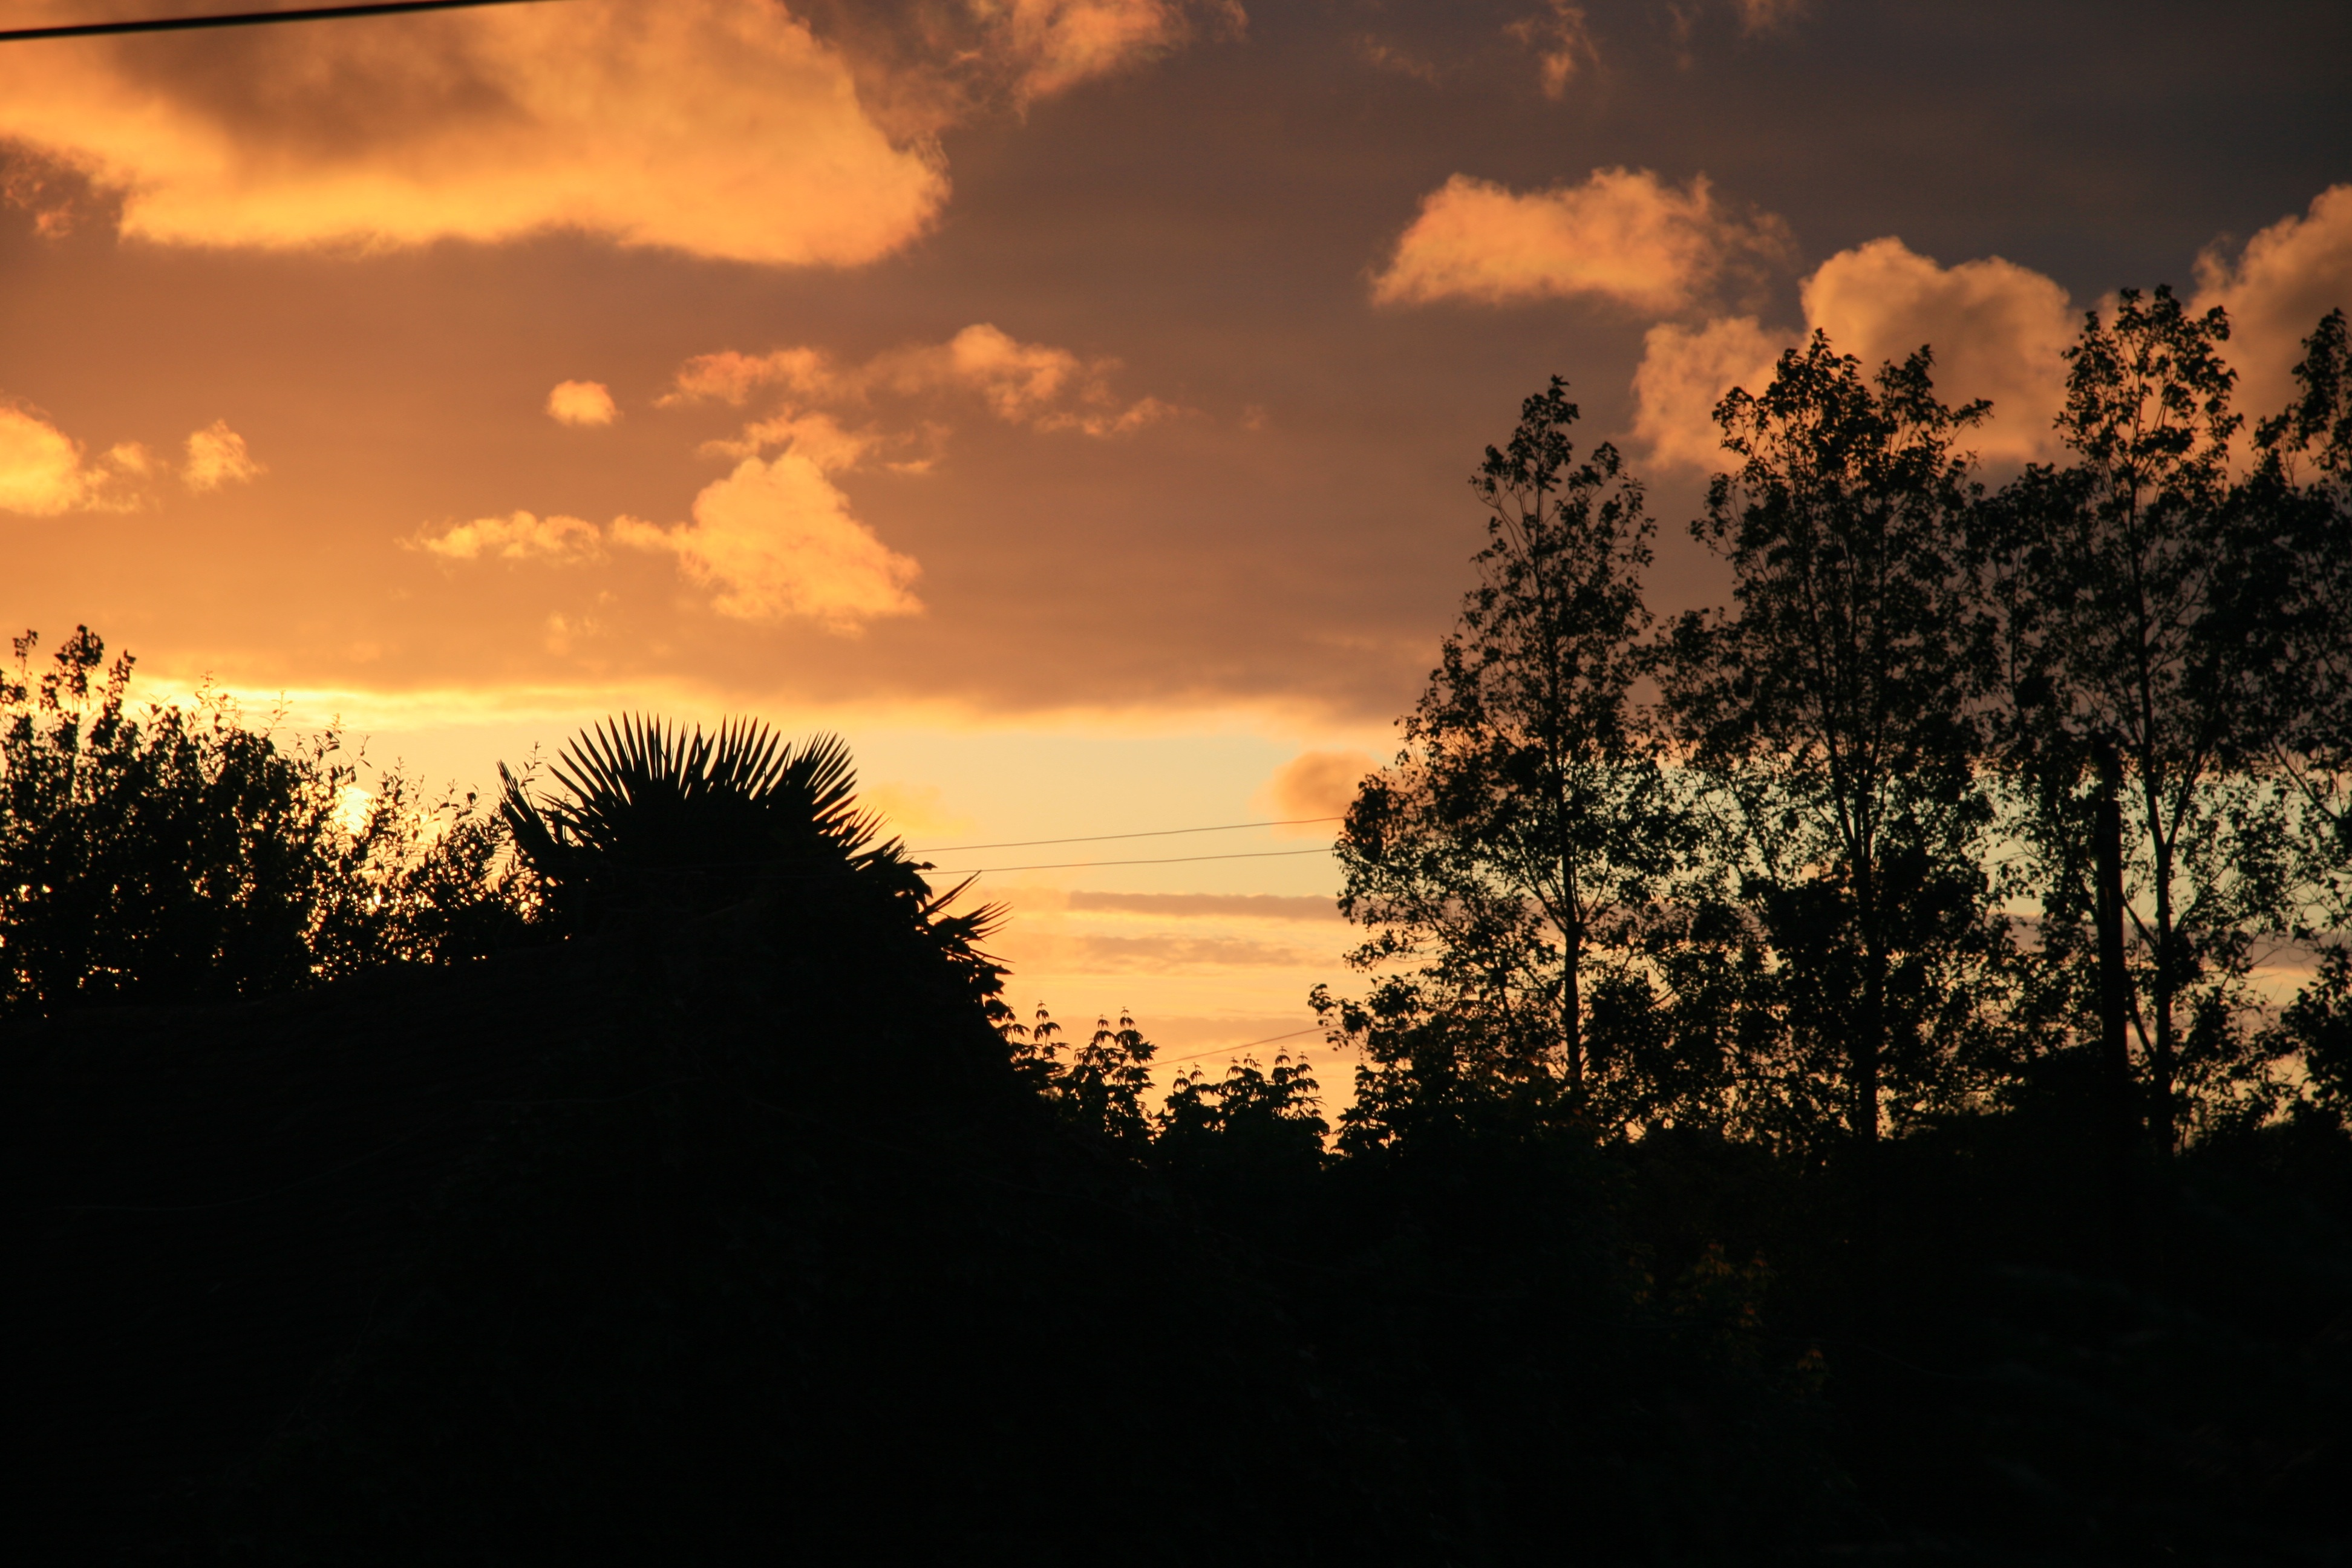
tree, nature, cloud, sky, sun, sunrise, sunset, sunlight, morning, dawn, atmosphere, dusk, evening, twilight, shadow, darkness, afterglow